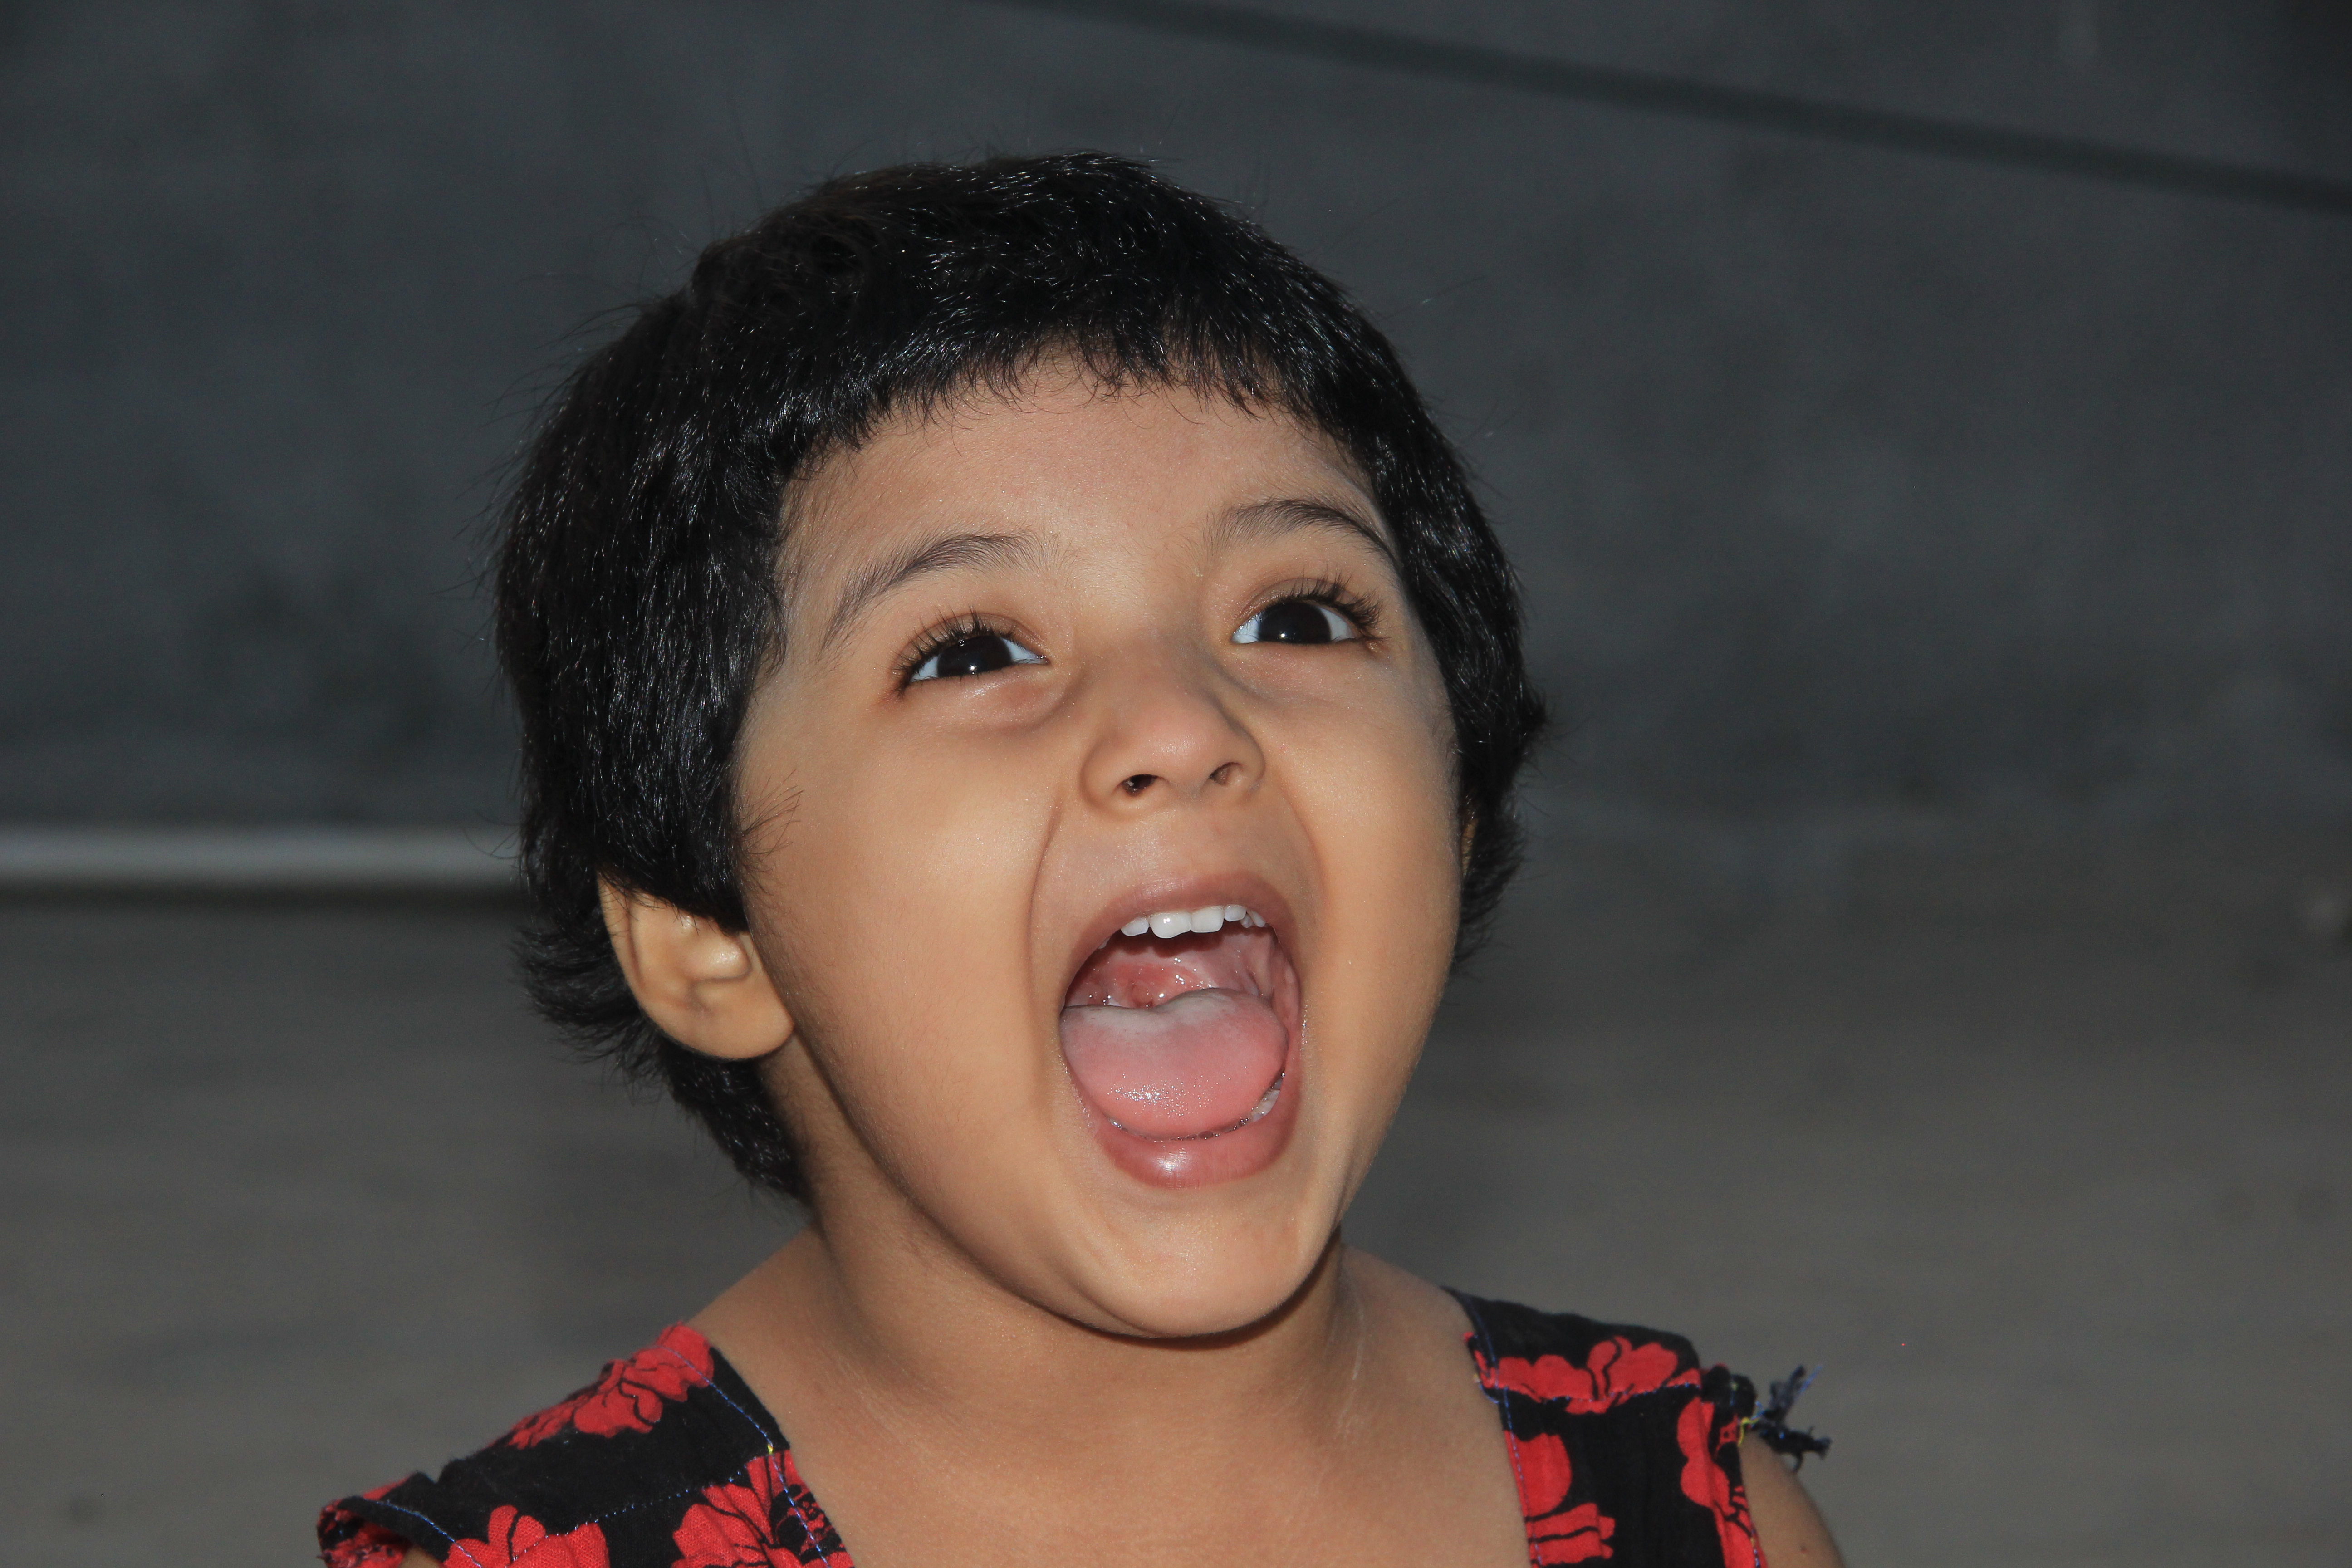
baby, beauty, child, children, motion female, girl, group, happiness, happy people, photo shoot, photography, color, snapshot, face, facial expression, person, tooth, nose, chin, head, emotion, smile, cheek, boy, mouth, human body, forehead, black hair, fun, organ, human, lip, tongue, laughter, jaw, shout, ear, toddler, neck